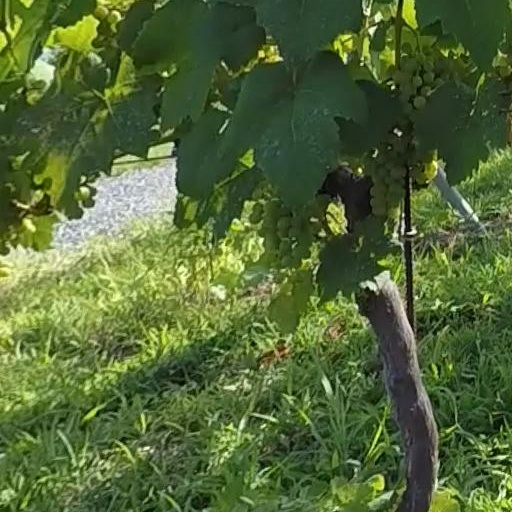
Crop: grape